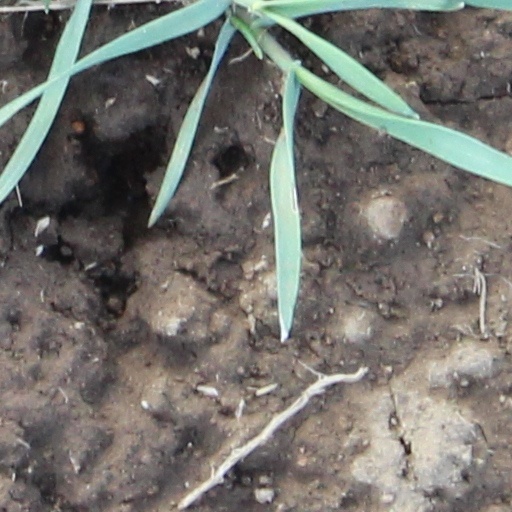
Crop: wheat